Michael Schubert

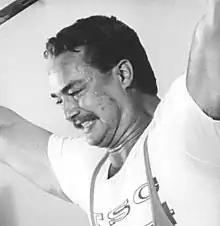
Schubert in 1989

Michael Schubert (born 31 December 1967) is a retired East German weightlifter. He competed in a heavyweight category at the 1988 Summer Olympics and finished in fourth place. He won two bronze medals at the combined European and world championships in 1989 by lifting 195 kg in the snatch and 230 kg in the clean & jerk.